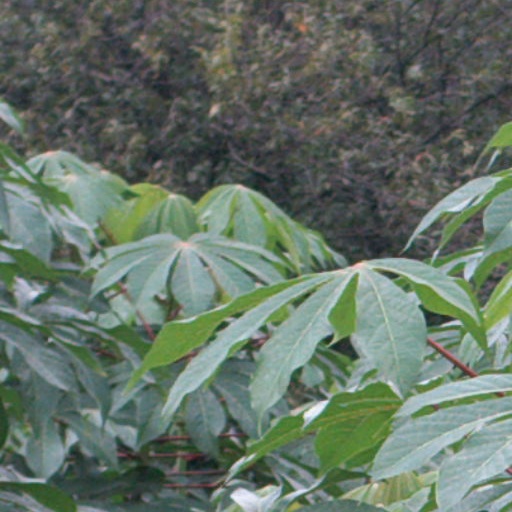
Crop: cassava